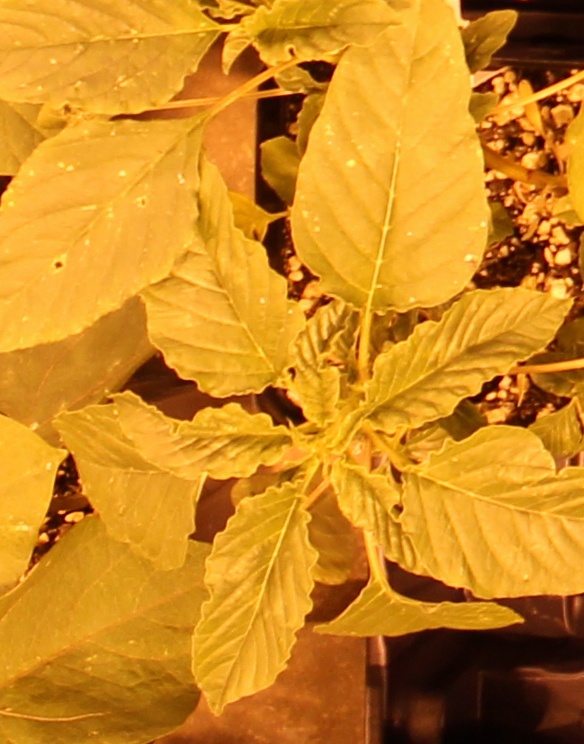
Label: Palmer Amaranth